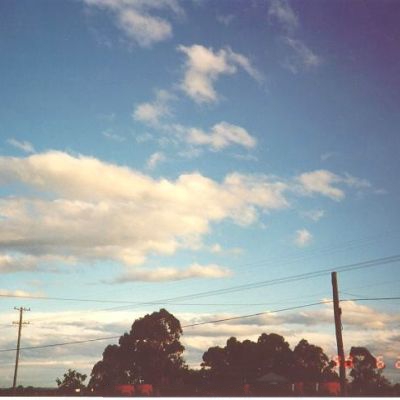
Cloud type: Stratocumulus (Sc)